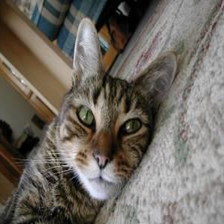
Species: cat
Breed: Bengal